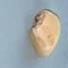
Maize quality: Bad